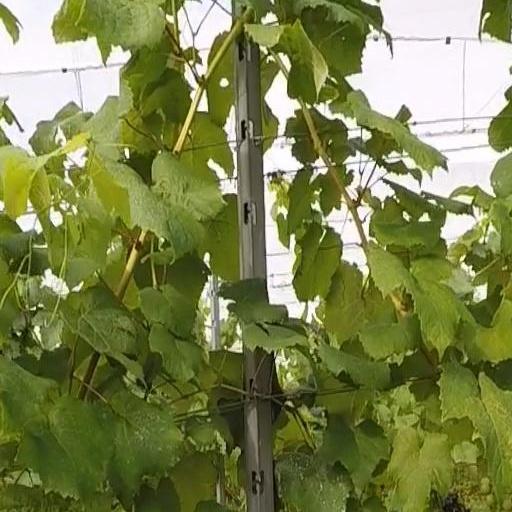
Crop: grape